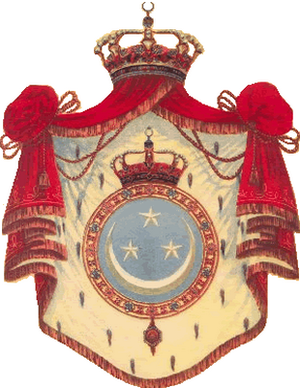
Armoiries du Royaume d'Égypte, adoptées par décret royal le 10 décembre 1923, et remplacées par l'aigle républicain le 29 juin 1953.
Mustafa el-Nahhas Pacha ou Mustafa Nahas, né le 15 juin 1879 à Gharbia et mort le 23 août 1965 à Alexandrie, fut une figure politique égyptienne. Il occupa cinq fois la place de Premier ministre pendant le royaume égyptien. Il est l'Égyptien ayant occupé le plus de fois la fonction de Premier ministre.
Ismaïl Sidqi Pacha est un homme politique égyptien. Il est premier ministre d'Égypte à deux reprises de 1930 à 1933 et en 1946.